Androgenesis

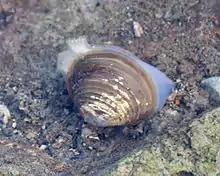
Corbicula leana is one of the known species of the genus Corbicula that are capable of reproducing androgenetically without females.

Androgenesis is a system of asexual reproduction that requires the presence of eggs and occurs when a zygote is produced with only paternal nuclear genes. During standard sexual reproduction, one female parent and one male parent each produce haploid gametes (such as a sperm or egg cell, each containing only a single set of chromosomes), which recombine to create offspring with genetic material from both parents. However, in androgenesis, there is no recombination of maternal and paternal chromosomes, and only the paternal chromosomes are passed down to the offspring. (The inverse of this is gynogenesis, where only the maternal chromosomes are inherited, which is more common than androgenesis). The offspring produced in androgenesis will still have maternally inherited mitochondria, as is the case with most sexually reproducing species.